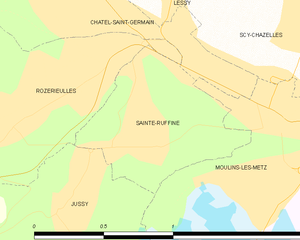
Sainte-Ruffine est une commune française située dans le département de la Moselle, en région Grand Est.